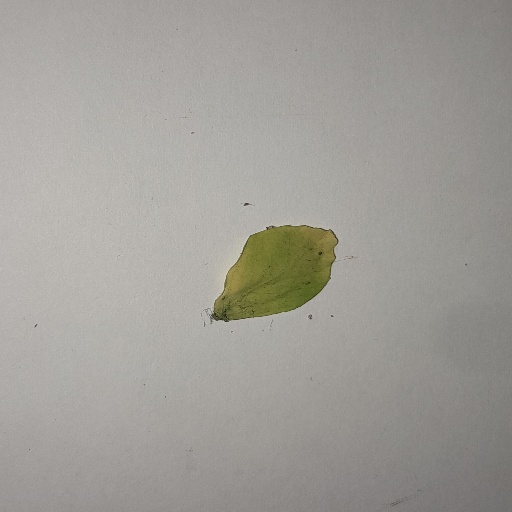
Species: Sojina
Leaf condition: Yellow Leaf